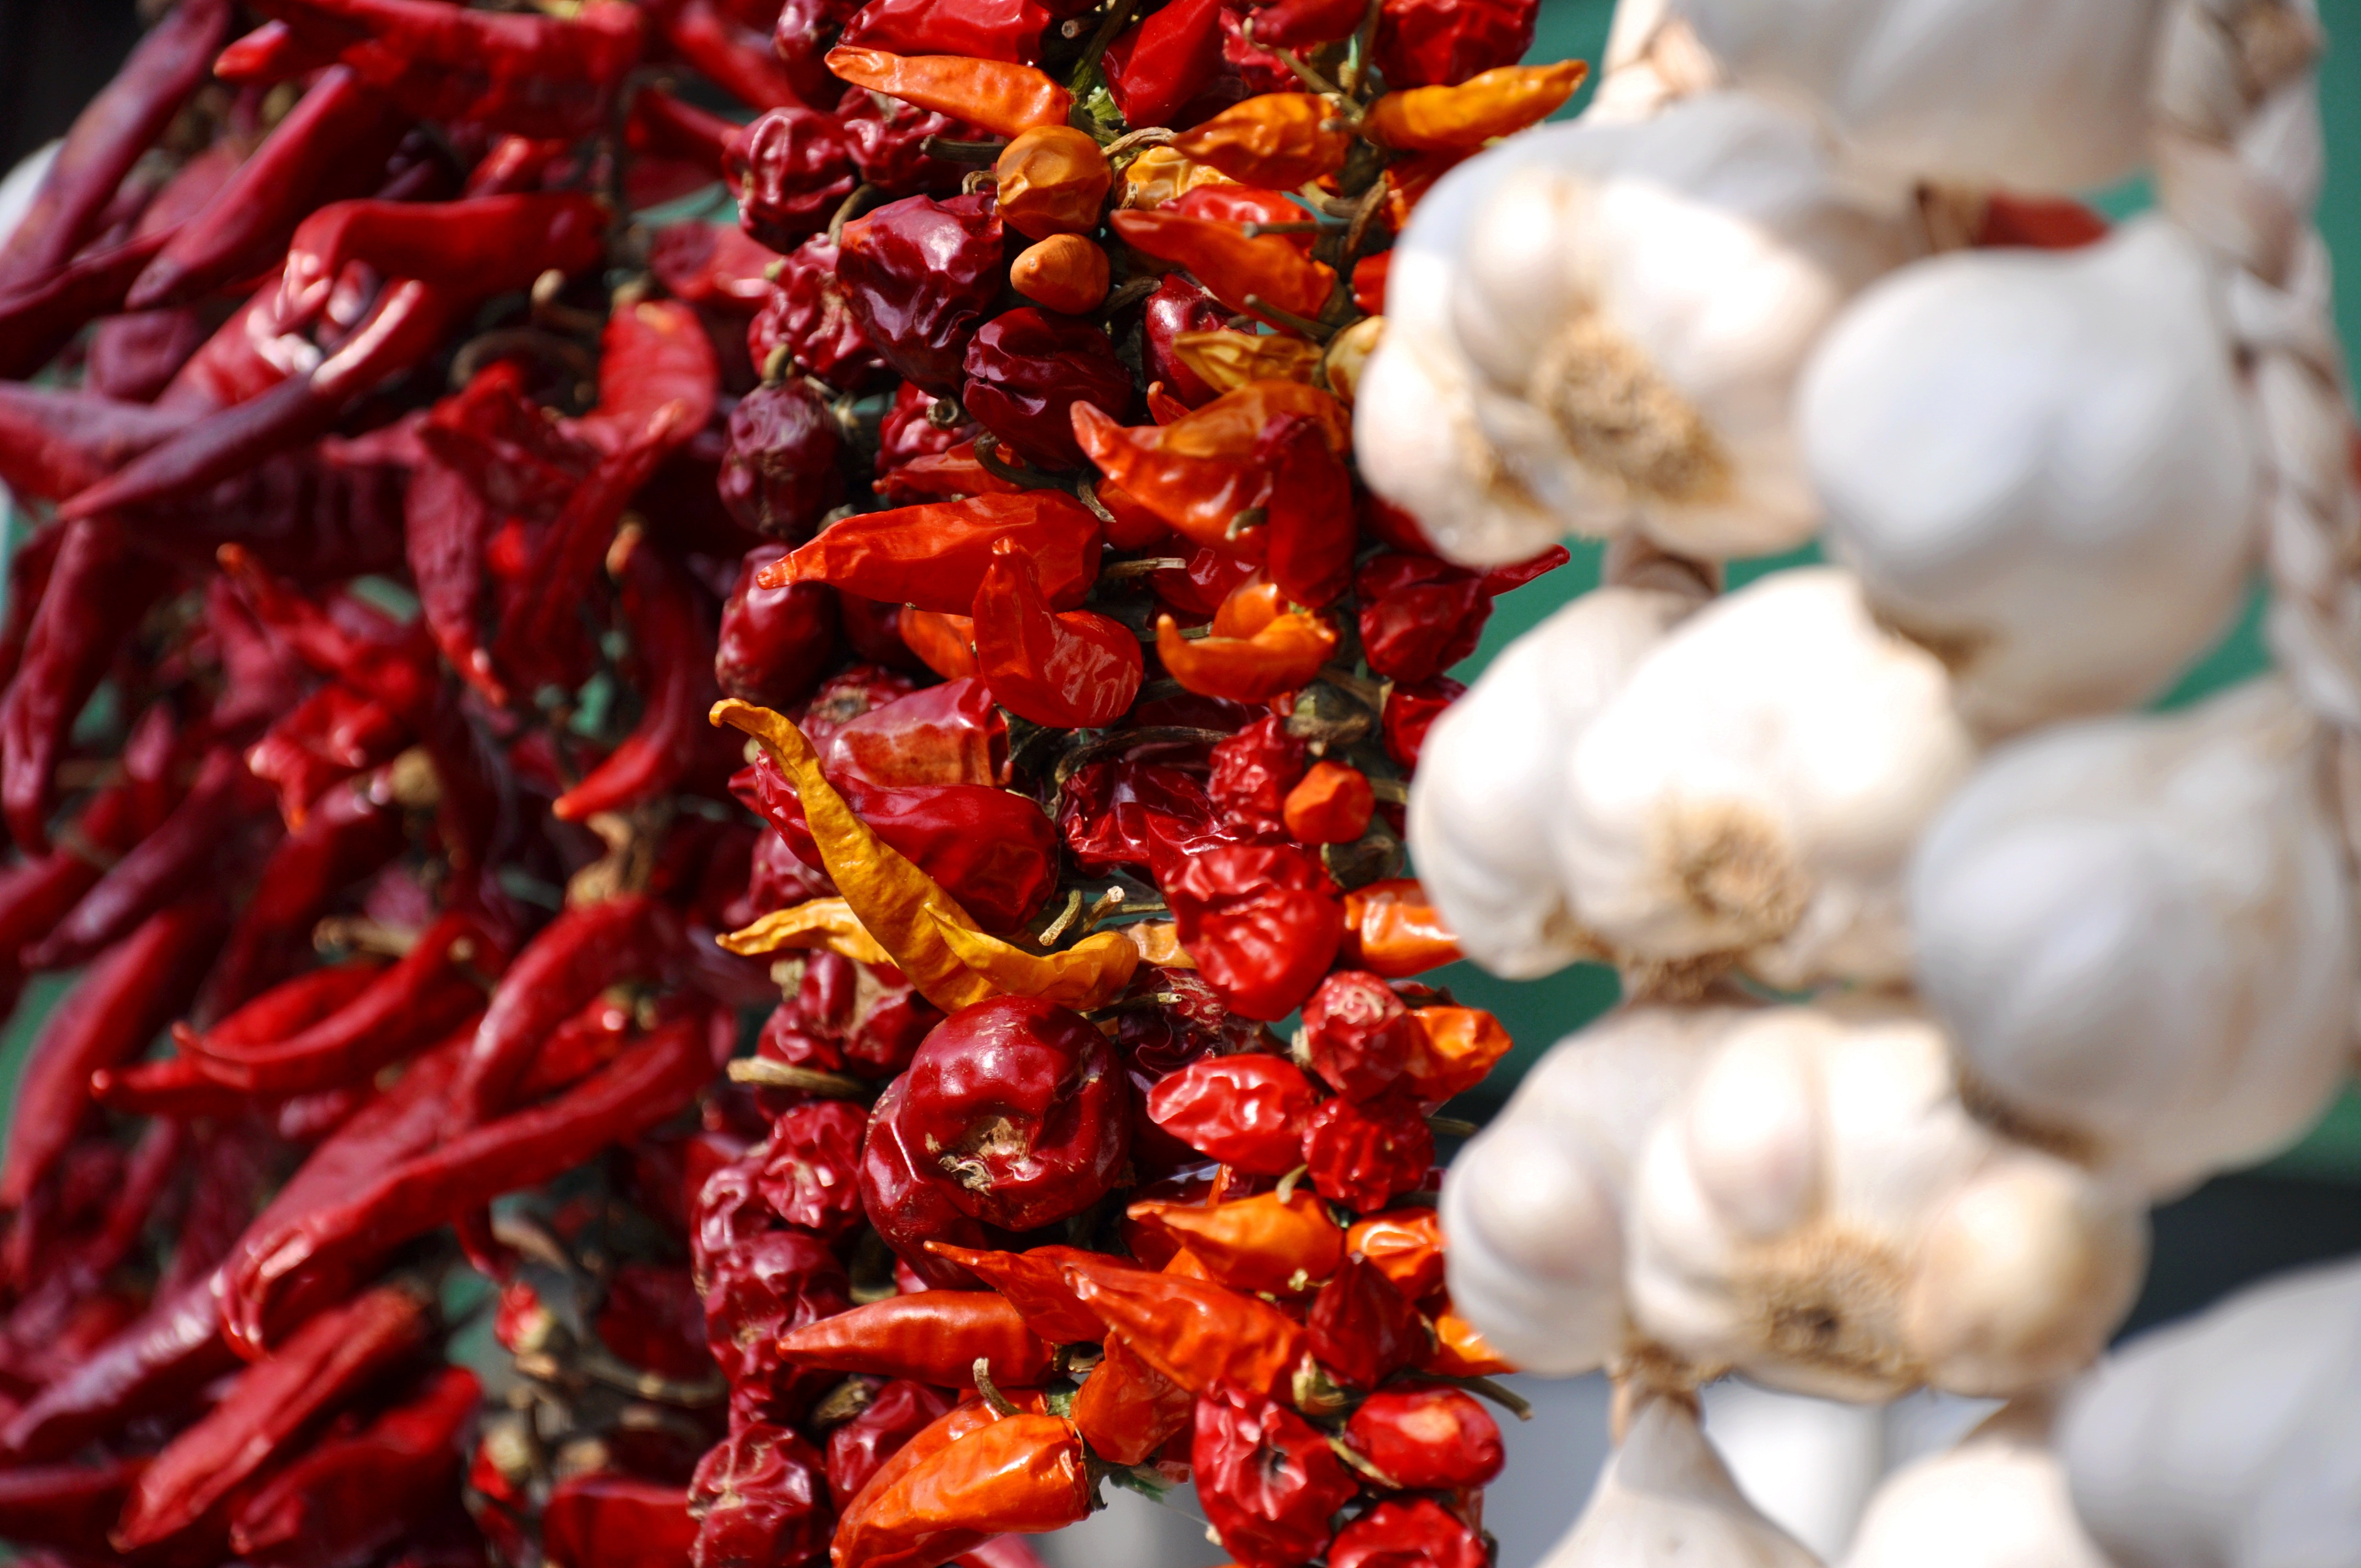
plant, fruit, flower, food, pepper, garlic, produce, vegetable, dried, garland, flowering plant, chili pepper, land plant, bell peppers and chili peppers